Regina King

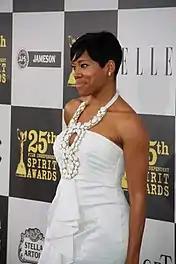
Regina King at the Independent Spirit Awards in 2010

In 2005, King was cast in "" and began voicing the characters Huey and Riley Freeman for the animated series "The Boondocks." In 2007, King played the main role of Sandra Palmer in season six of television series "24" and acted in films "Year of the Dog" and "This Christmas." From 2009 to 2013, King played Detective Lydia Adams in TNT police drama "Southland," receiving multiple Critics' Choice Television Award nominations, and winning two NAACP Image Awards.